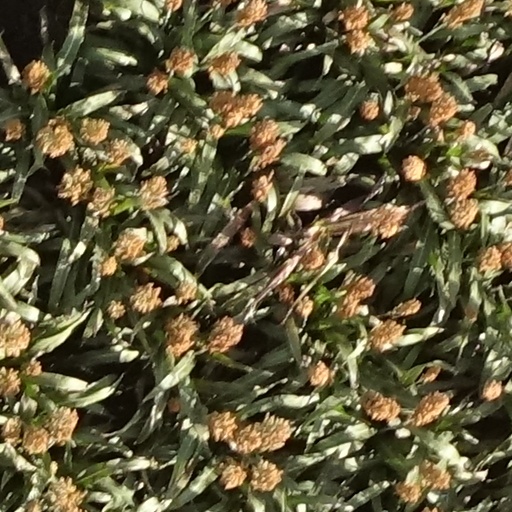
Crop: sorghum